National Foundation Day (Japan)

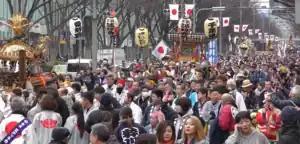
National Foundation Day in a street of Tokyo, 2019

National Foundation Day was added as a national holiday by the revision of the in 1966 (Shōwa 41), and was applied from 11 February 1967 (Shōwa 42). Article 2 of the Law Concerning National Holidays (Holiday Law, Law No. 178, 20 July 1948 (国民の祝日に関する法律) ) stipulates that the purpose of National Foundation Day is to: